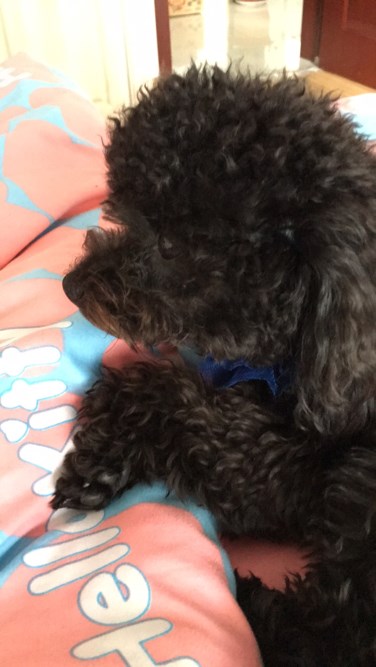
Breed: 7449-n000128-teddy